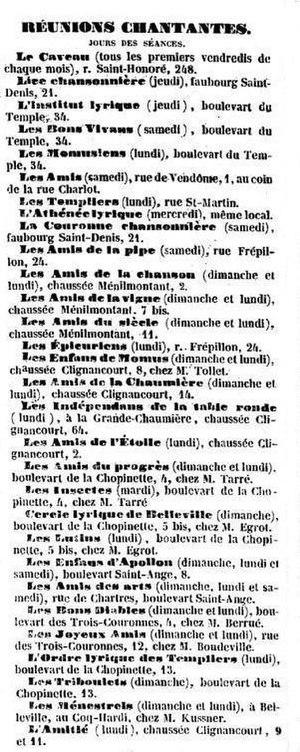
Annonces de réunions de goguettes parisiennes.
Cette liste de 1 236 goguettes, comportant une goguette algérienne, une goguette allemande, 18 goguettes américaines, deux goguettes anglaises, une goguette néo-zélandaise, une goguette australienne, onze goguettes belges et 1 201 goguettes françaises, a pour ambition de rassembler le plus grand nombre possible de noms de goguettes existants dans la documentation conservée sur elles.
La Lice chansonnière est une des plus célèbres goguettes parisiennes. Ses membres portent le nom de licéens ou lycéens. Créée en 1831, son existence dure 136 ans. Elle disparaît en 1967. Dans son héritage sont toujours connues deux célèbres chansons française : Ma Normandie de Frédéric Bérat et L'Internationale d'Eugène Pottier. Mais la Lice chansonnière elle-même est aujourd'hui oubliée du grand public qui connait encore ces chansons.